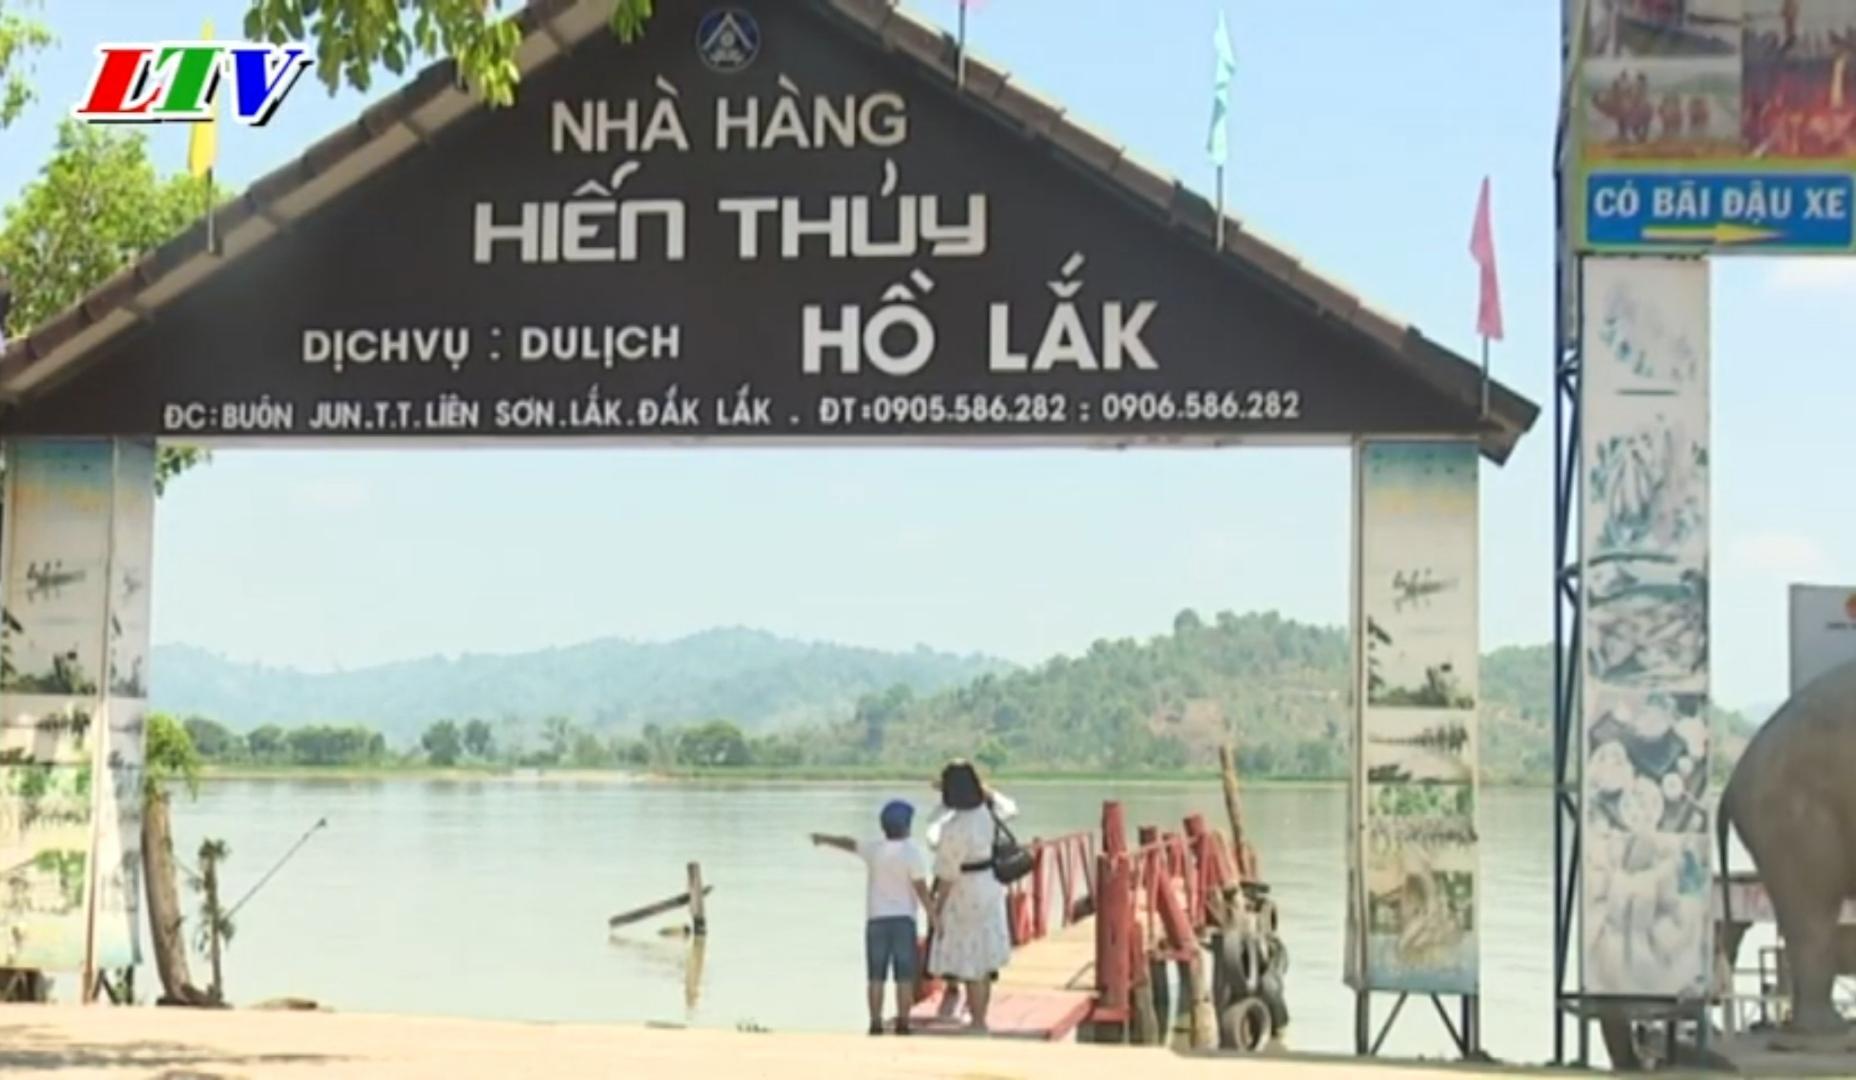
có hai người đang đứng ở phía bờ của con sông